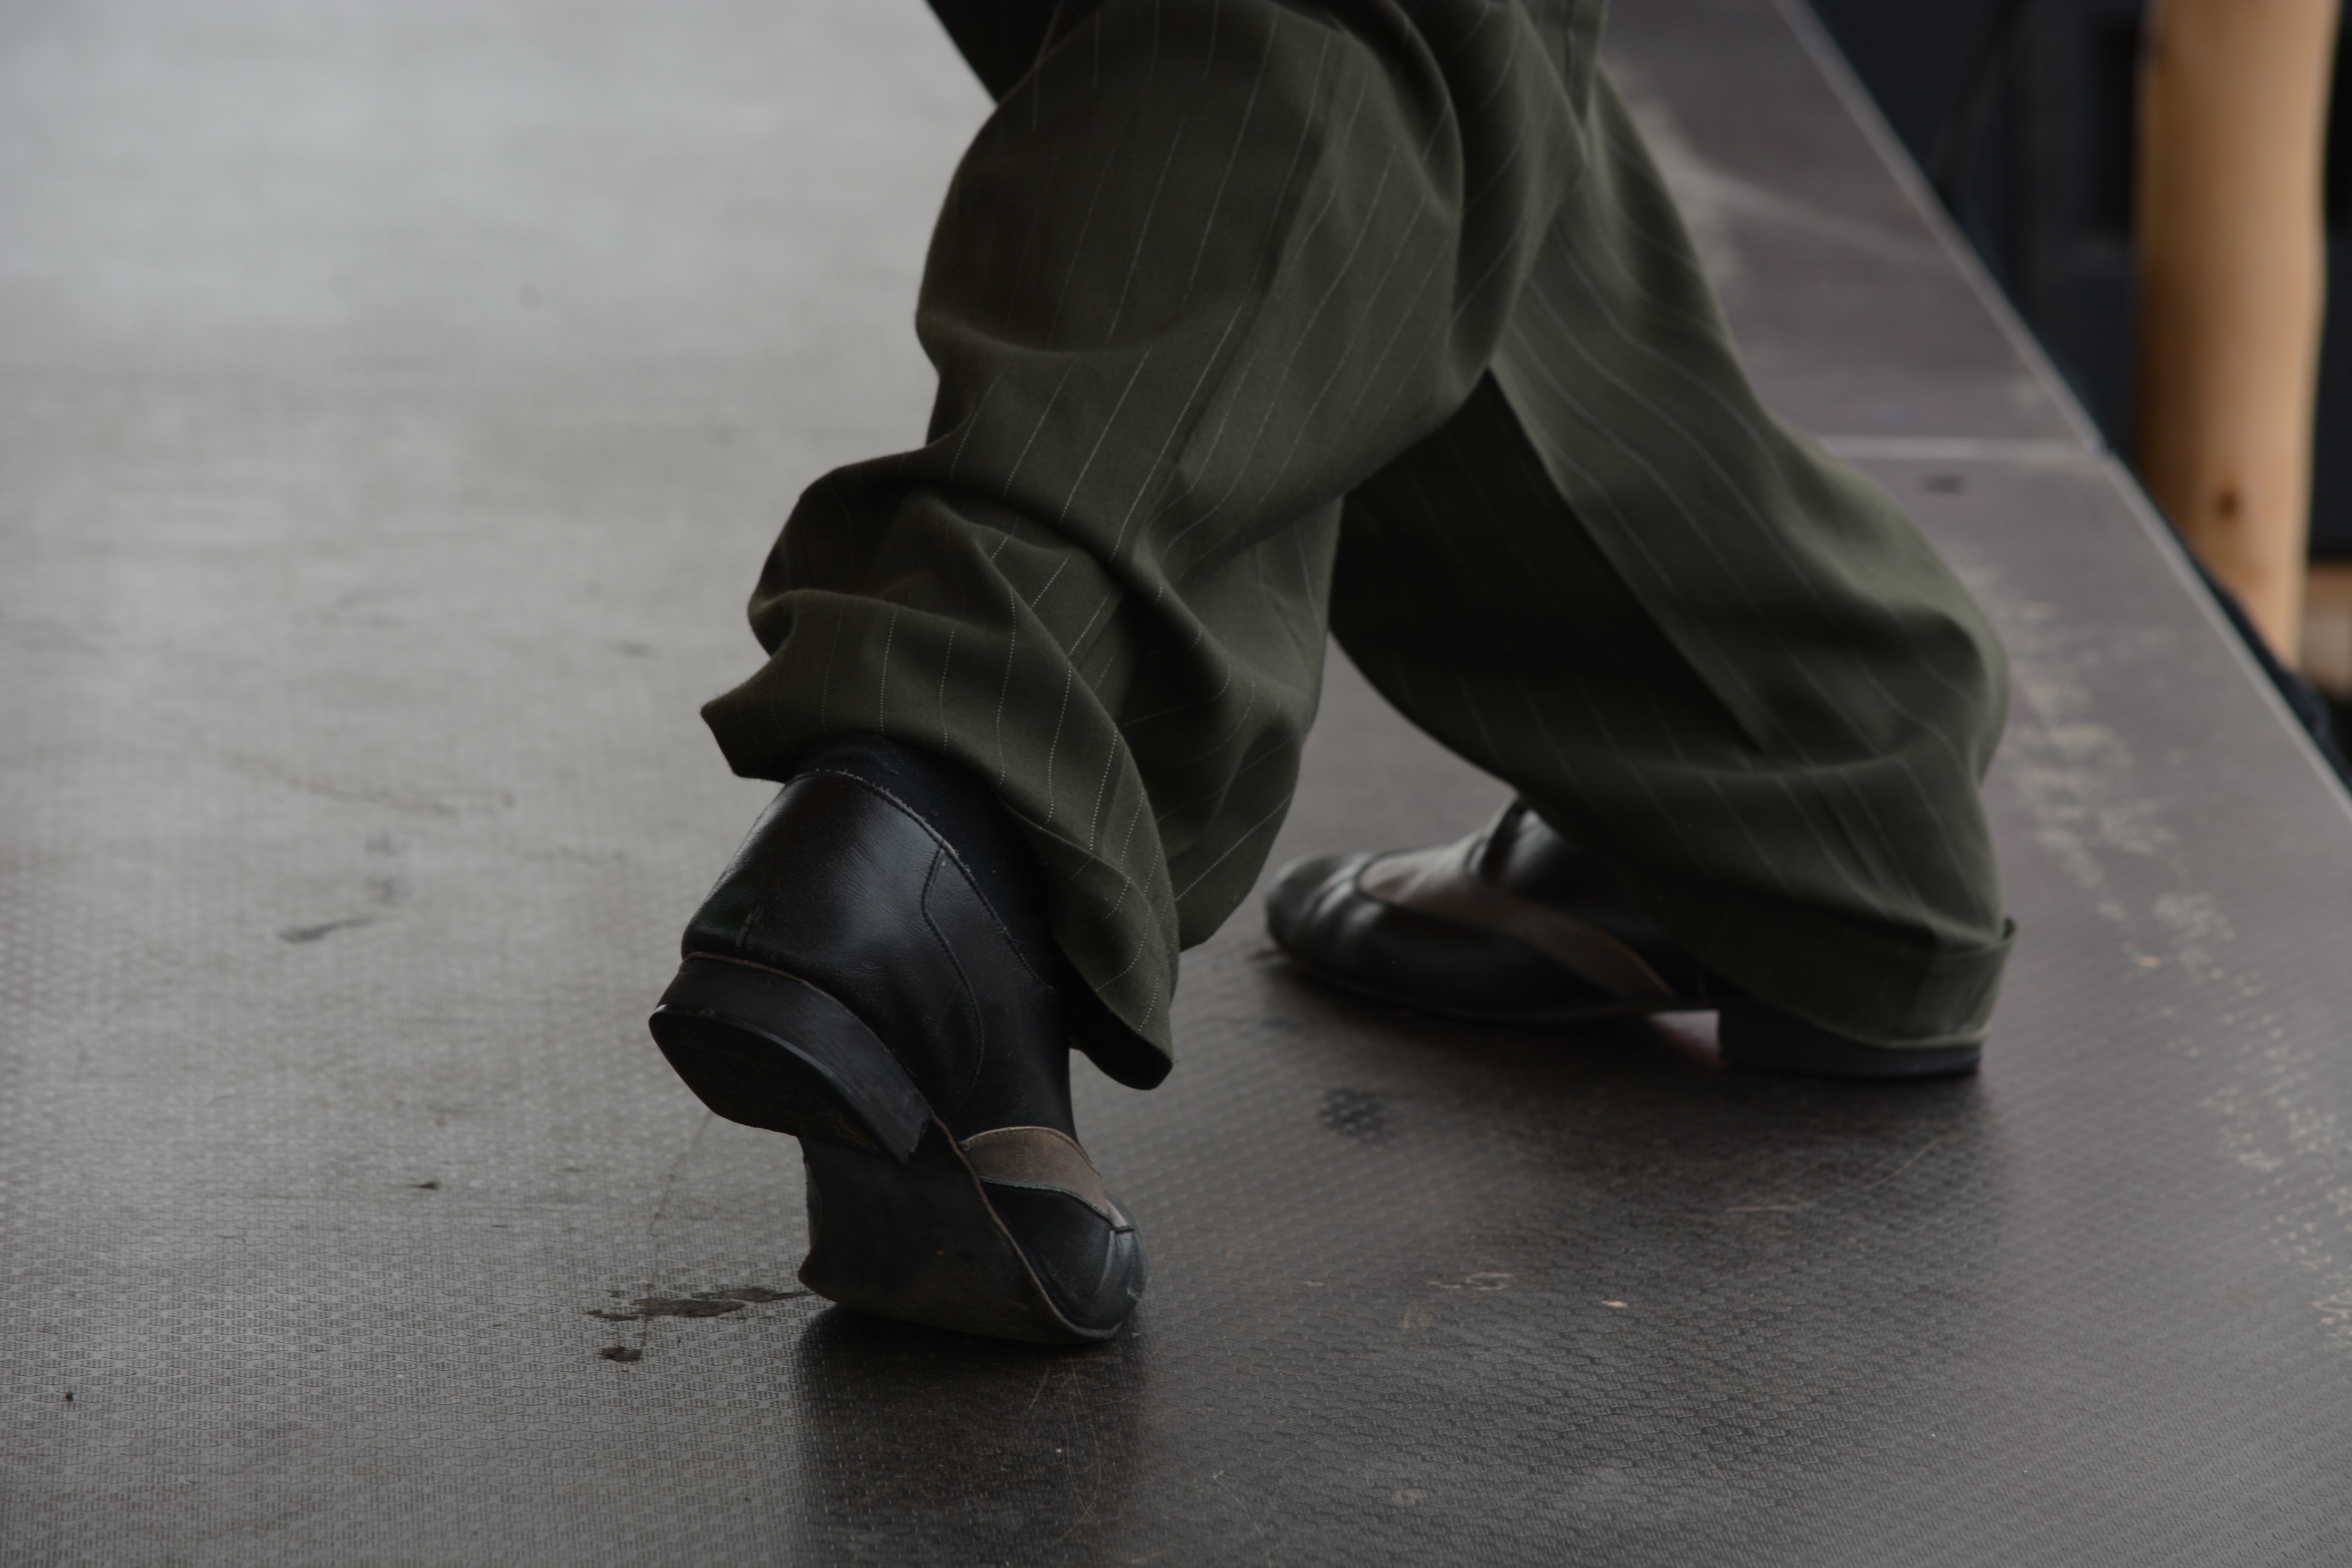
shoe, white, leg, dance, spring, color, fashion, black, festival, footwear, photograph, out, hamburg, natural light, tango argentino, couple dance, human positions